Sea rewilding

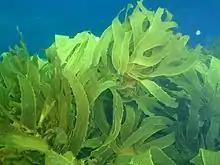
Large light green fronds under water

Oysters filter water, recycle nutrients and help to protect against coastal erosion. Oyster stocks have declined by 95 per cent in Europe due to over-harvesting, habitat loss, pollution and disease.